Polish Library in Paris

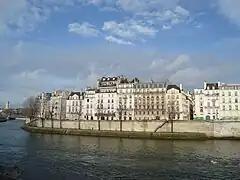
Quai d'Orléans (the first building on the right houses the Polish Library)

To satisfy French legal requirements, Czartoryski took on formal ownership of the institution, thus securing its material survival. The initial plan was to erect a purpose-built Polish mansion in Paris to house the collections, but the shortage of funds led to the abandonment of that ambition, and instead a 17th-century four storey mansion was bought, on the Ile Saint-Louis along the Quai d'Orleans. The library moved into eleven rooms on the second floor while the rest of the building was let as accommodation to finance the loans that had been taken out.